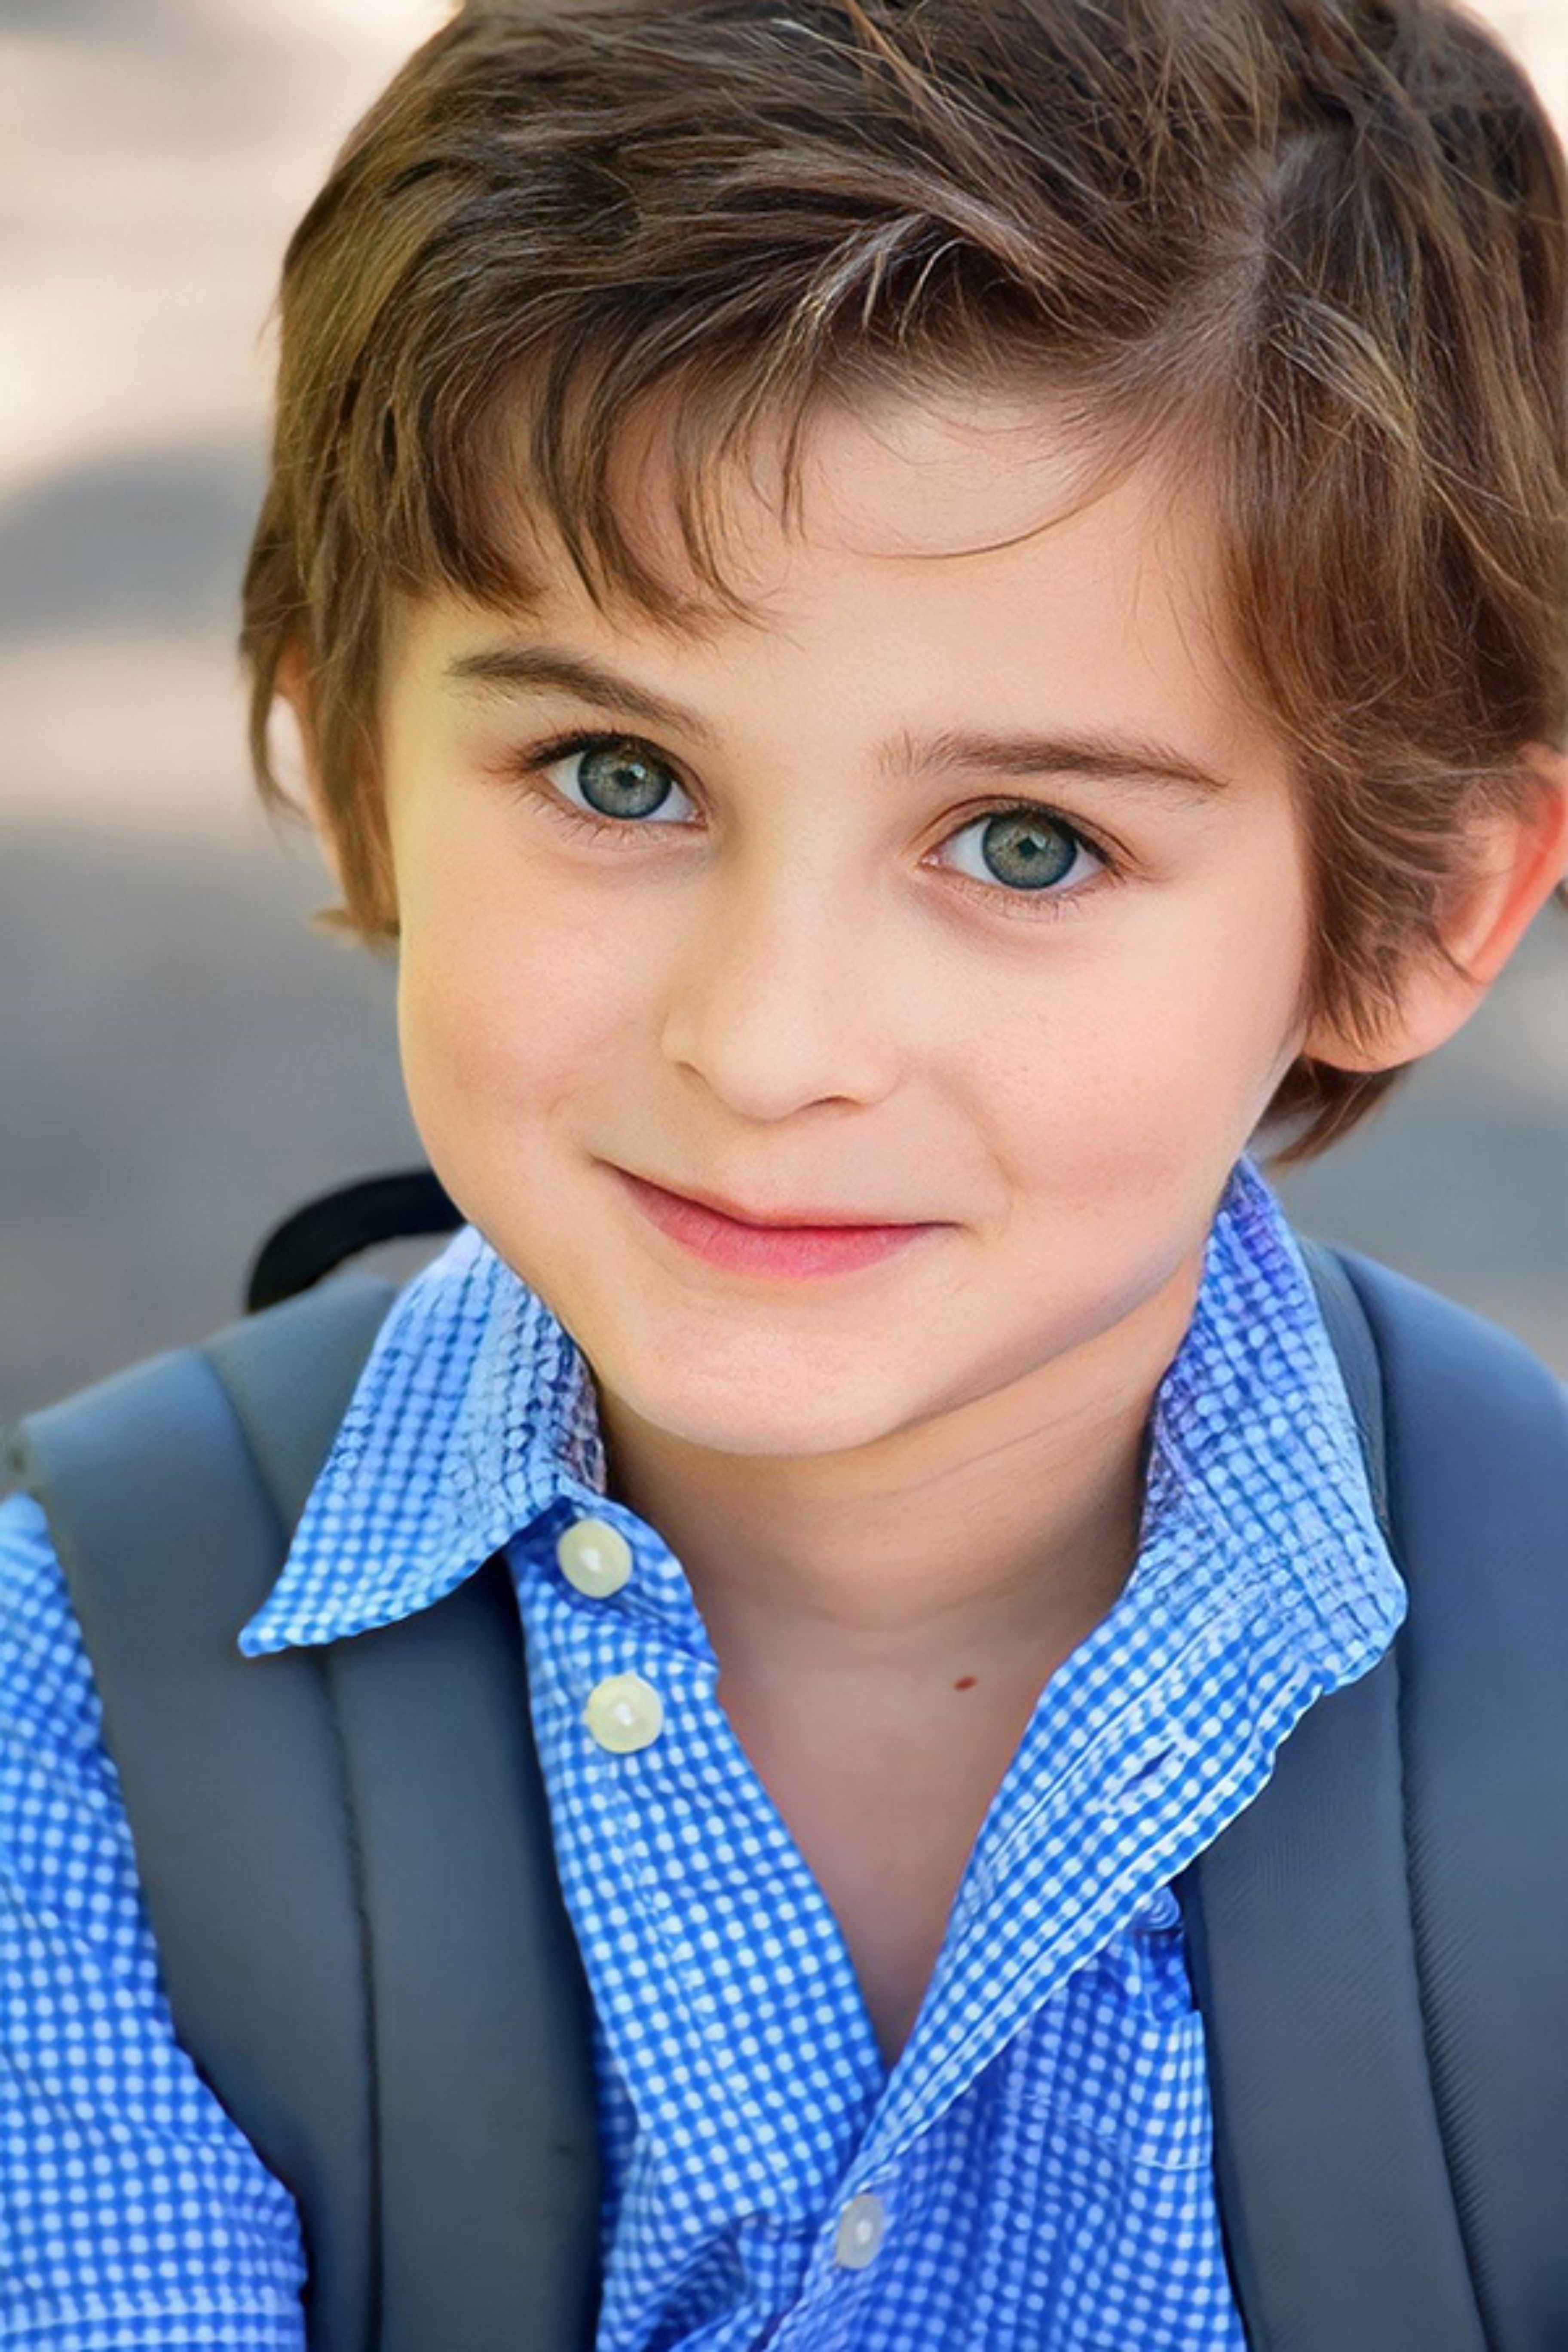
boy, forehead, nose, cheek, skin, lip, smile, outerwear, hairstyle, eyebrow, azure, flash photography, neck, jaw, iris, sleeve, dress shirt, collar, cool, happy, blazer, electric blue, eyelash, child, formal wear, bangs, blond, close up, brown hair, white collar worker, fun, pattern, surfer hair, portrait, portrait photography, crop, fashion accessory, hair coloring, photo shoot, uniform, child model